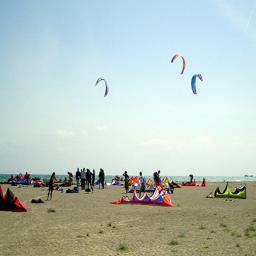
Kites being flown above a crowded public beach.
A large group of people on a field flying kites.
Several people are gathered at a beach with kites.
Large gathering of people kite boarding at the beach.
Many people are on a beach and three colored kites are in the pale, blue sky.